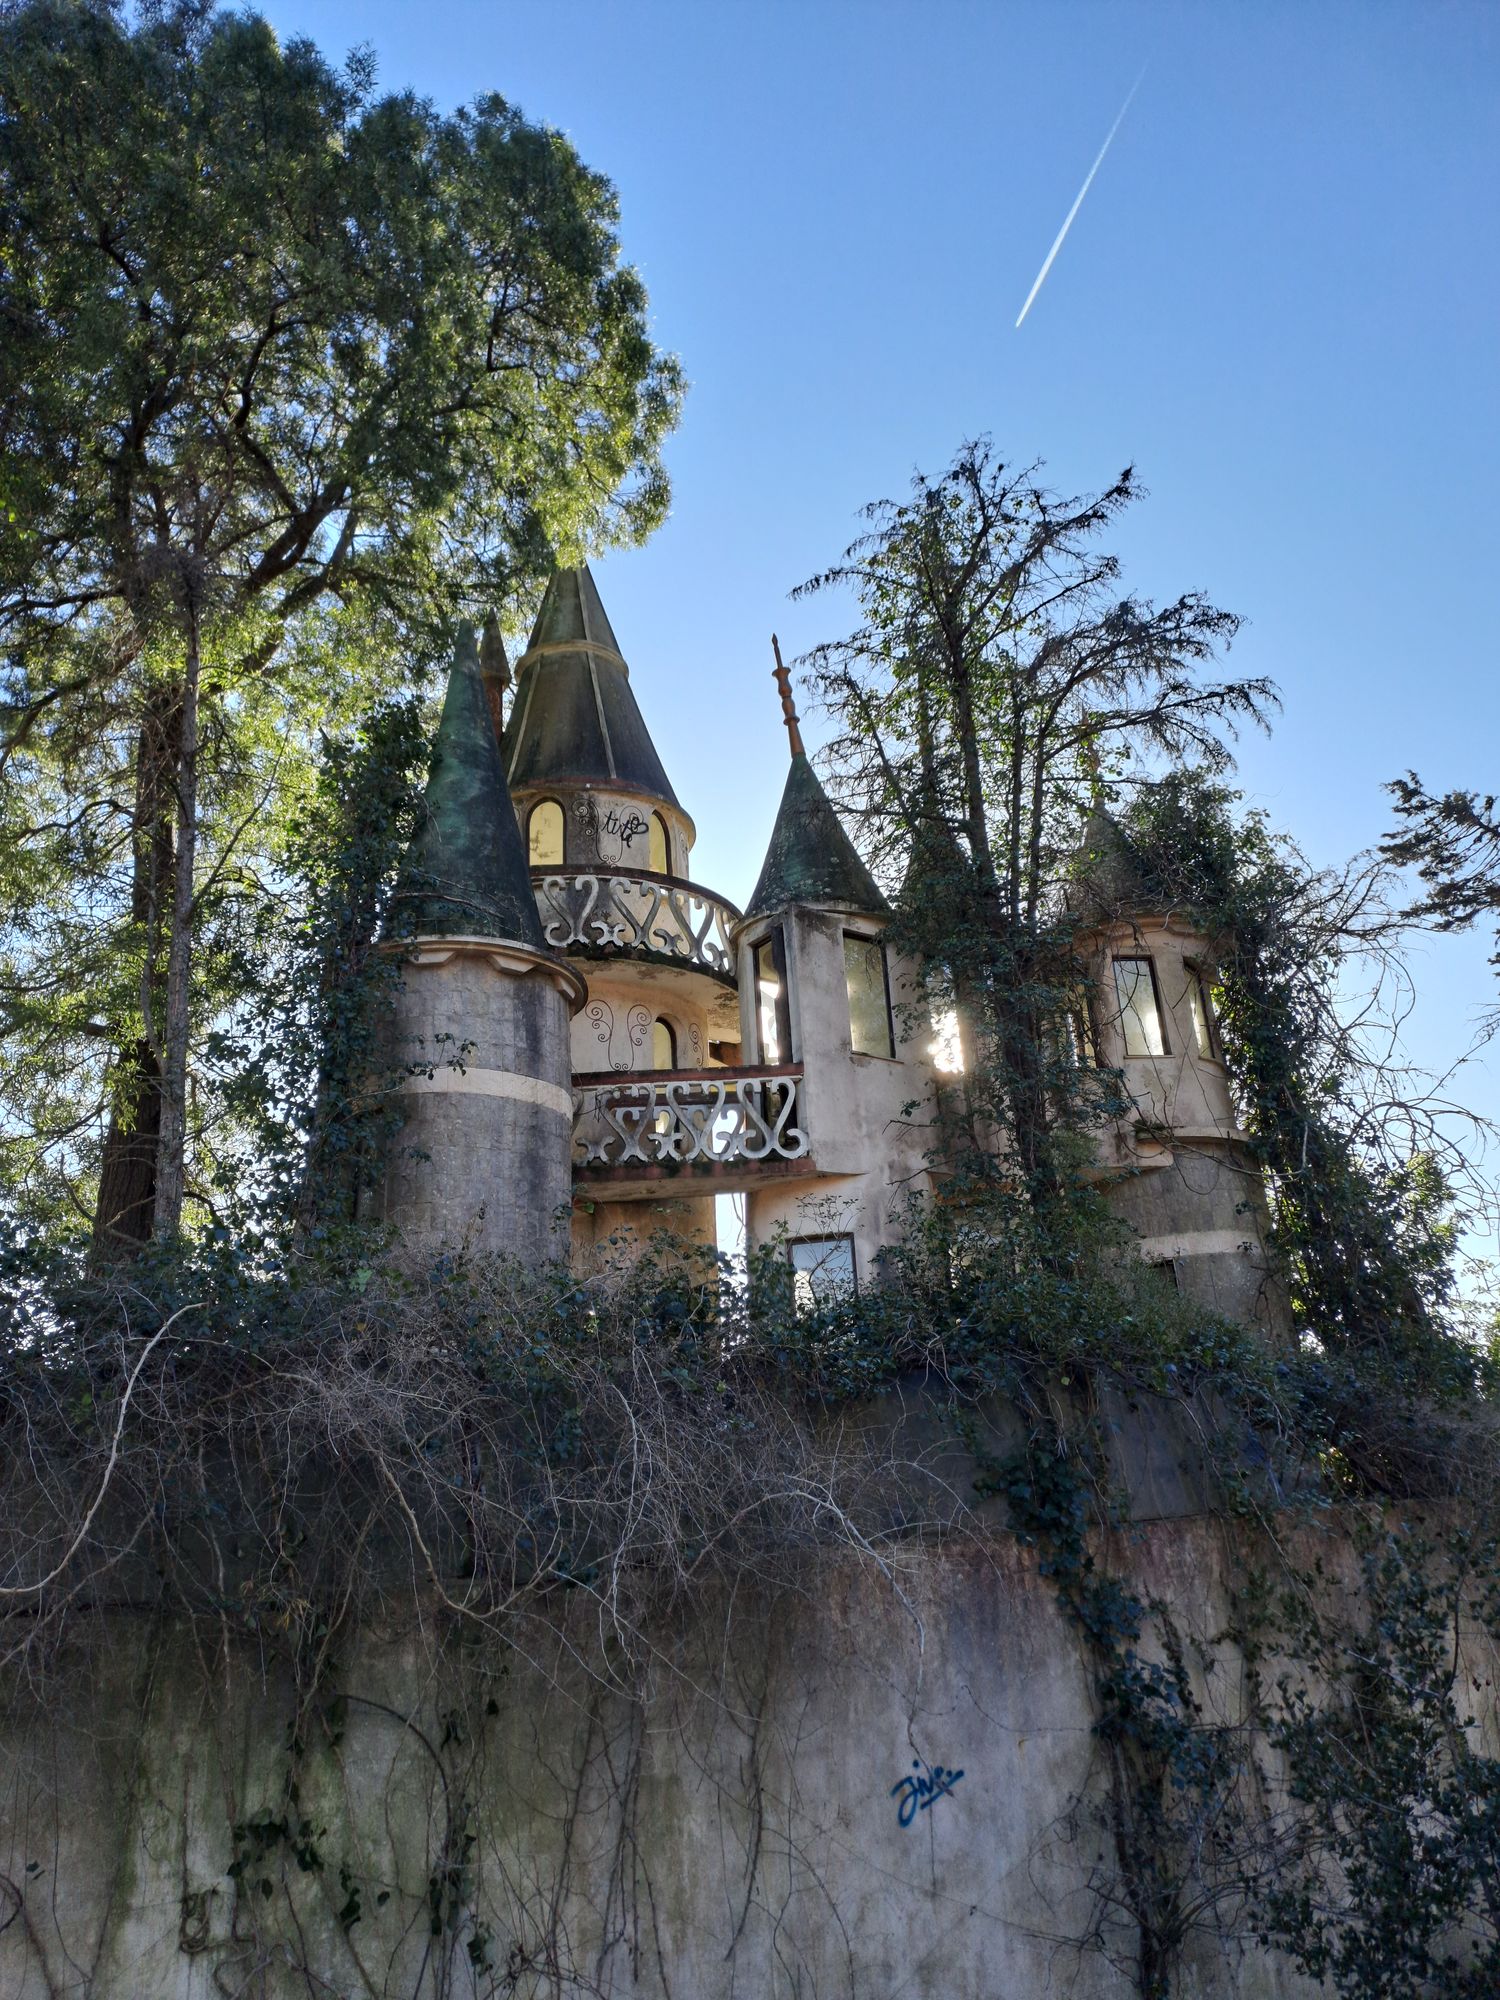
great, sky, building, window, tree, house, facade, turret, twig, roof, spire, steeple, manor house, medieval architecture, castle, history, winter, church, plant, chapel, city, place of worship, historic site, mansion, estate, historic house